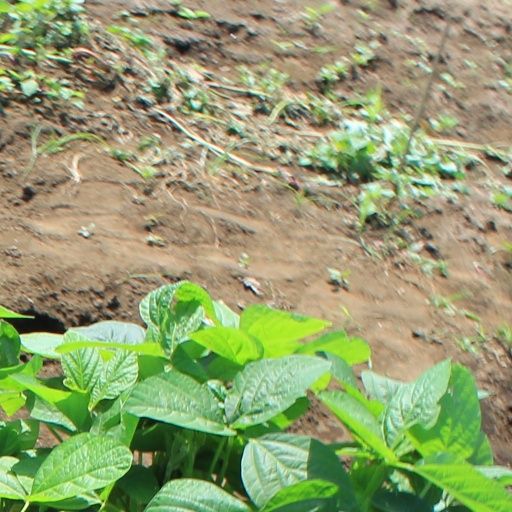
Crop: soybean